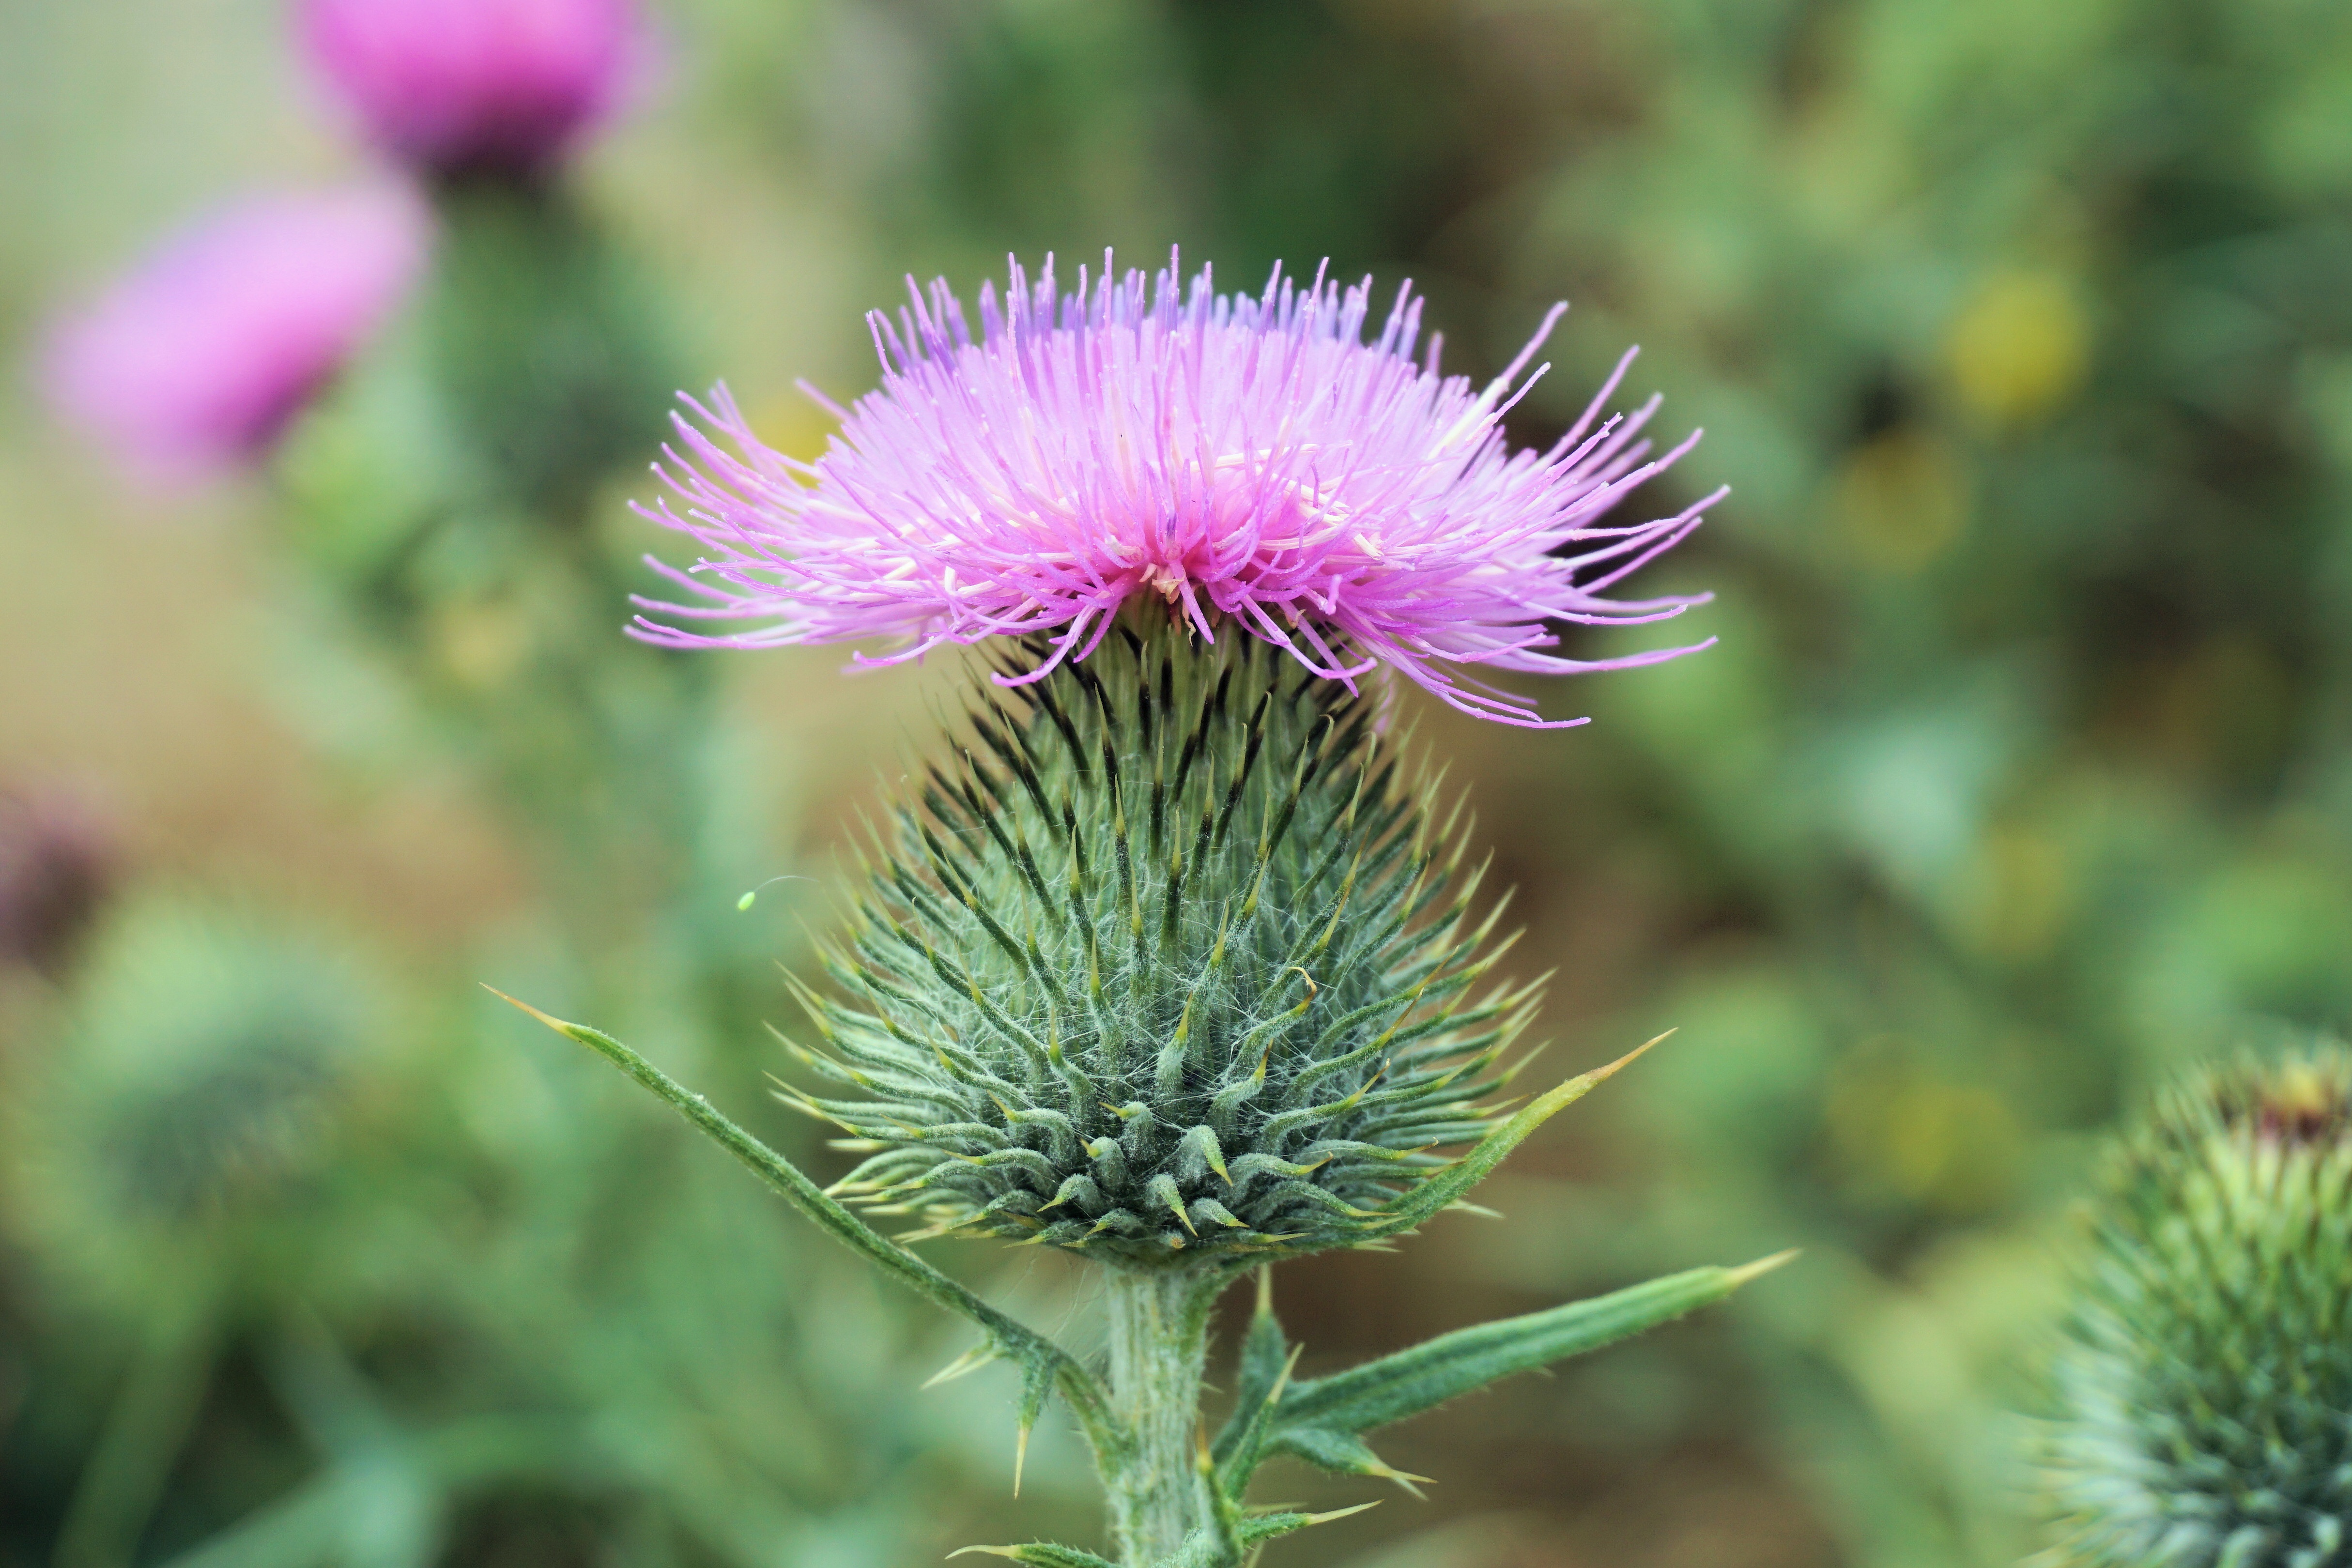
nature, blossom, prickly, plant, prairie, flower, purple, bloom, macro, botany, flora, fauna, wildflower, close up, thistle, macro photography, flowering plant, daisy family, silybum, annual plant, plant stem, land plant, thorns spines and prickles, artichoke thistle